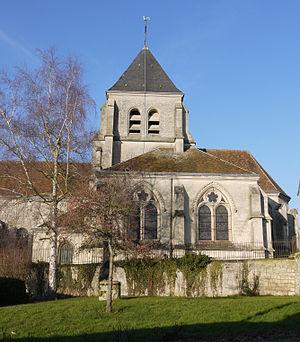
Église Saint-Georges de Chivres-Val.
L'église Saint-Georges est une église située à Chivres-Val, en France.
Chivres-Val est une commune française située dans le département de l'Aisne, en région Hauts-de-France.